Morris Eight

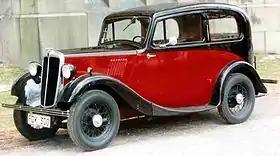
2-door saloon

The Morris Eight is a small family car produced by Morris Motors from 1935 to 1948. It was inspired by the sales popularity of the Ford Model Y, styling of which the Eight closely followed. The success of the car enabled Morris to regain its position as Britain's largest motor manufacturer.